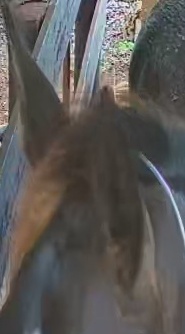
Face region: ears (position_of_ears)
Pain indicator: not_present